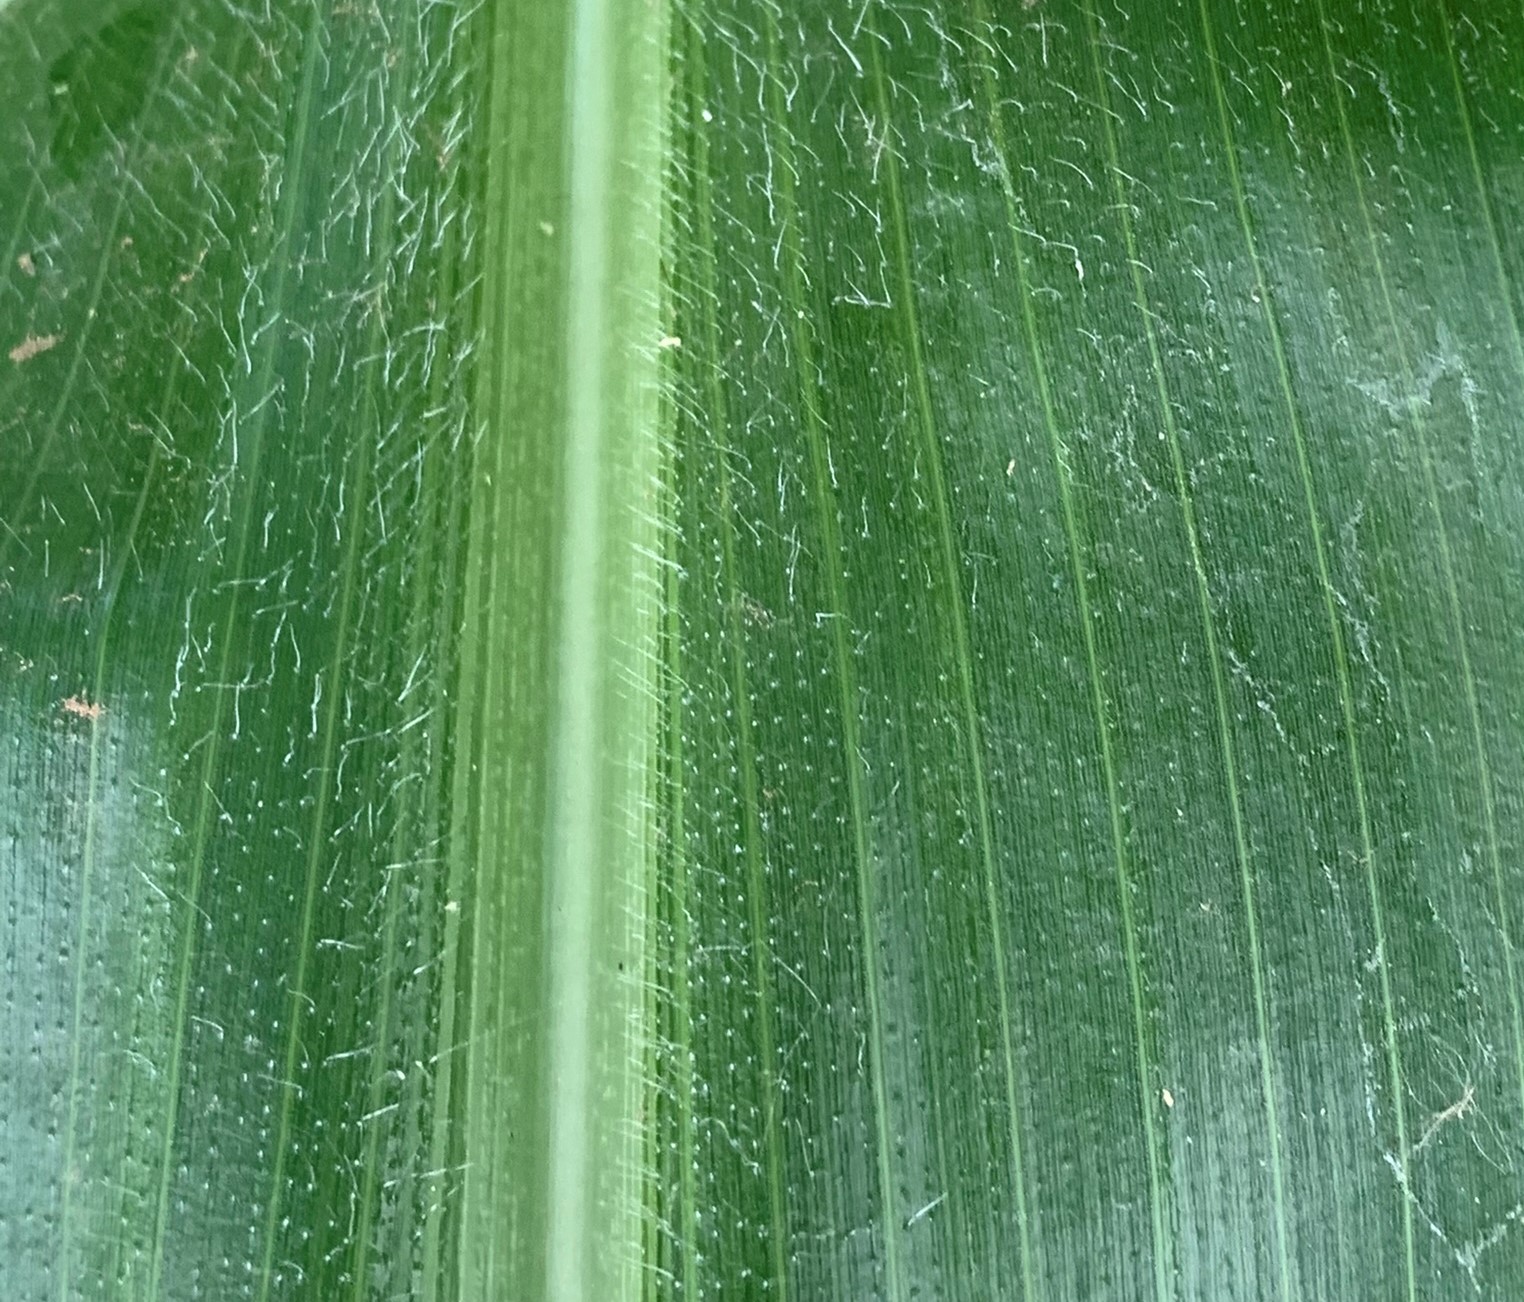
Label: Healthy